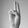
ASL letter: U